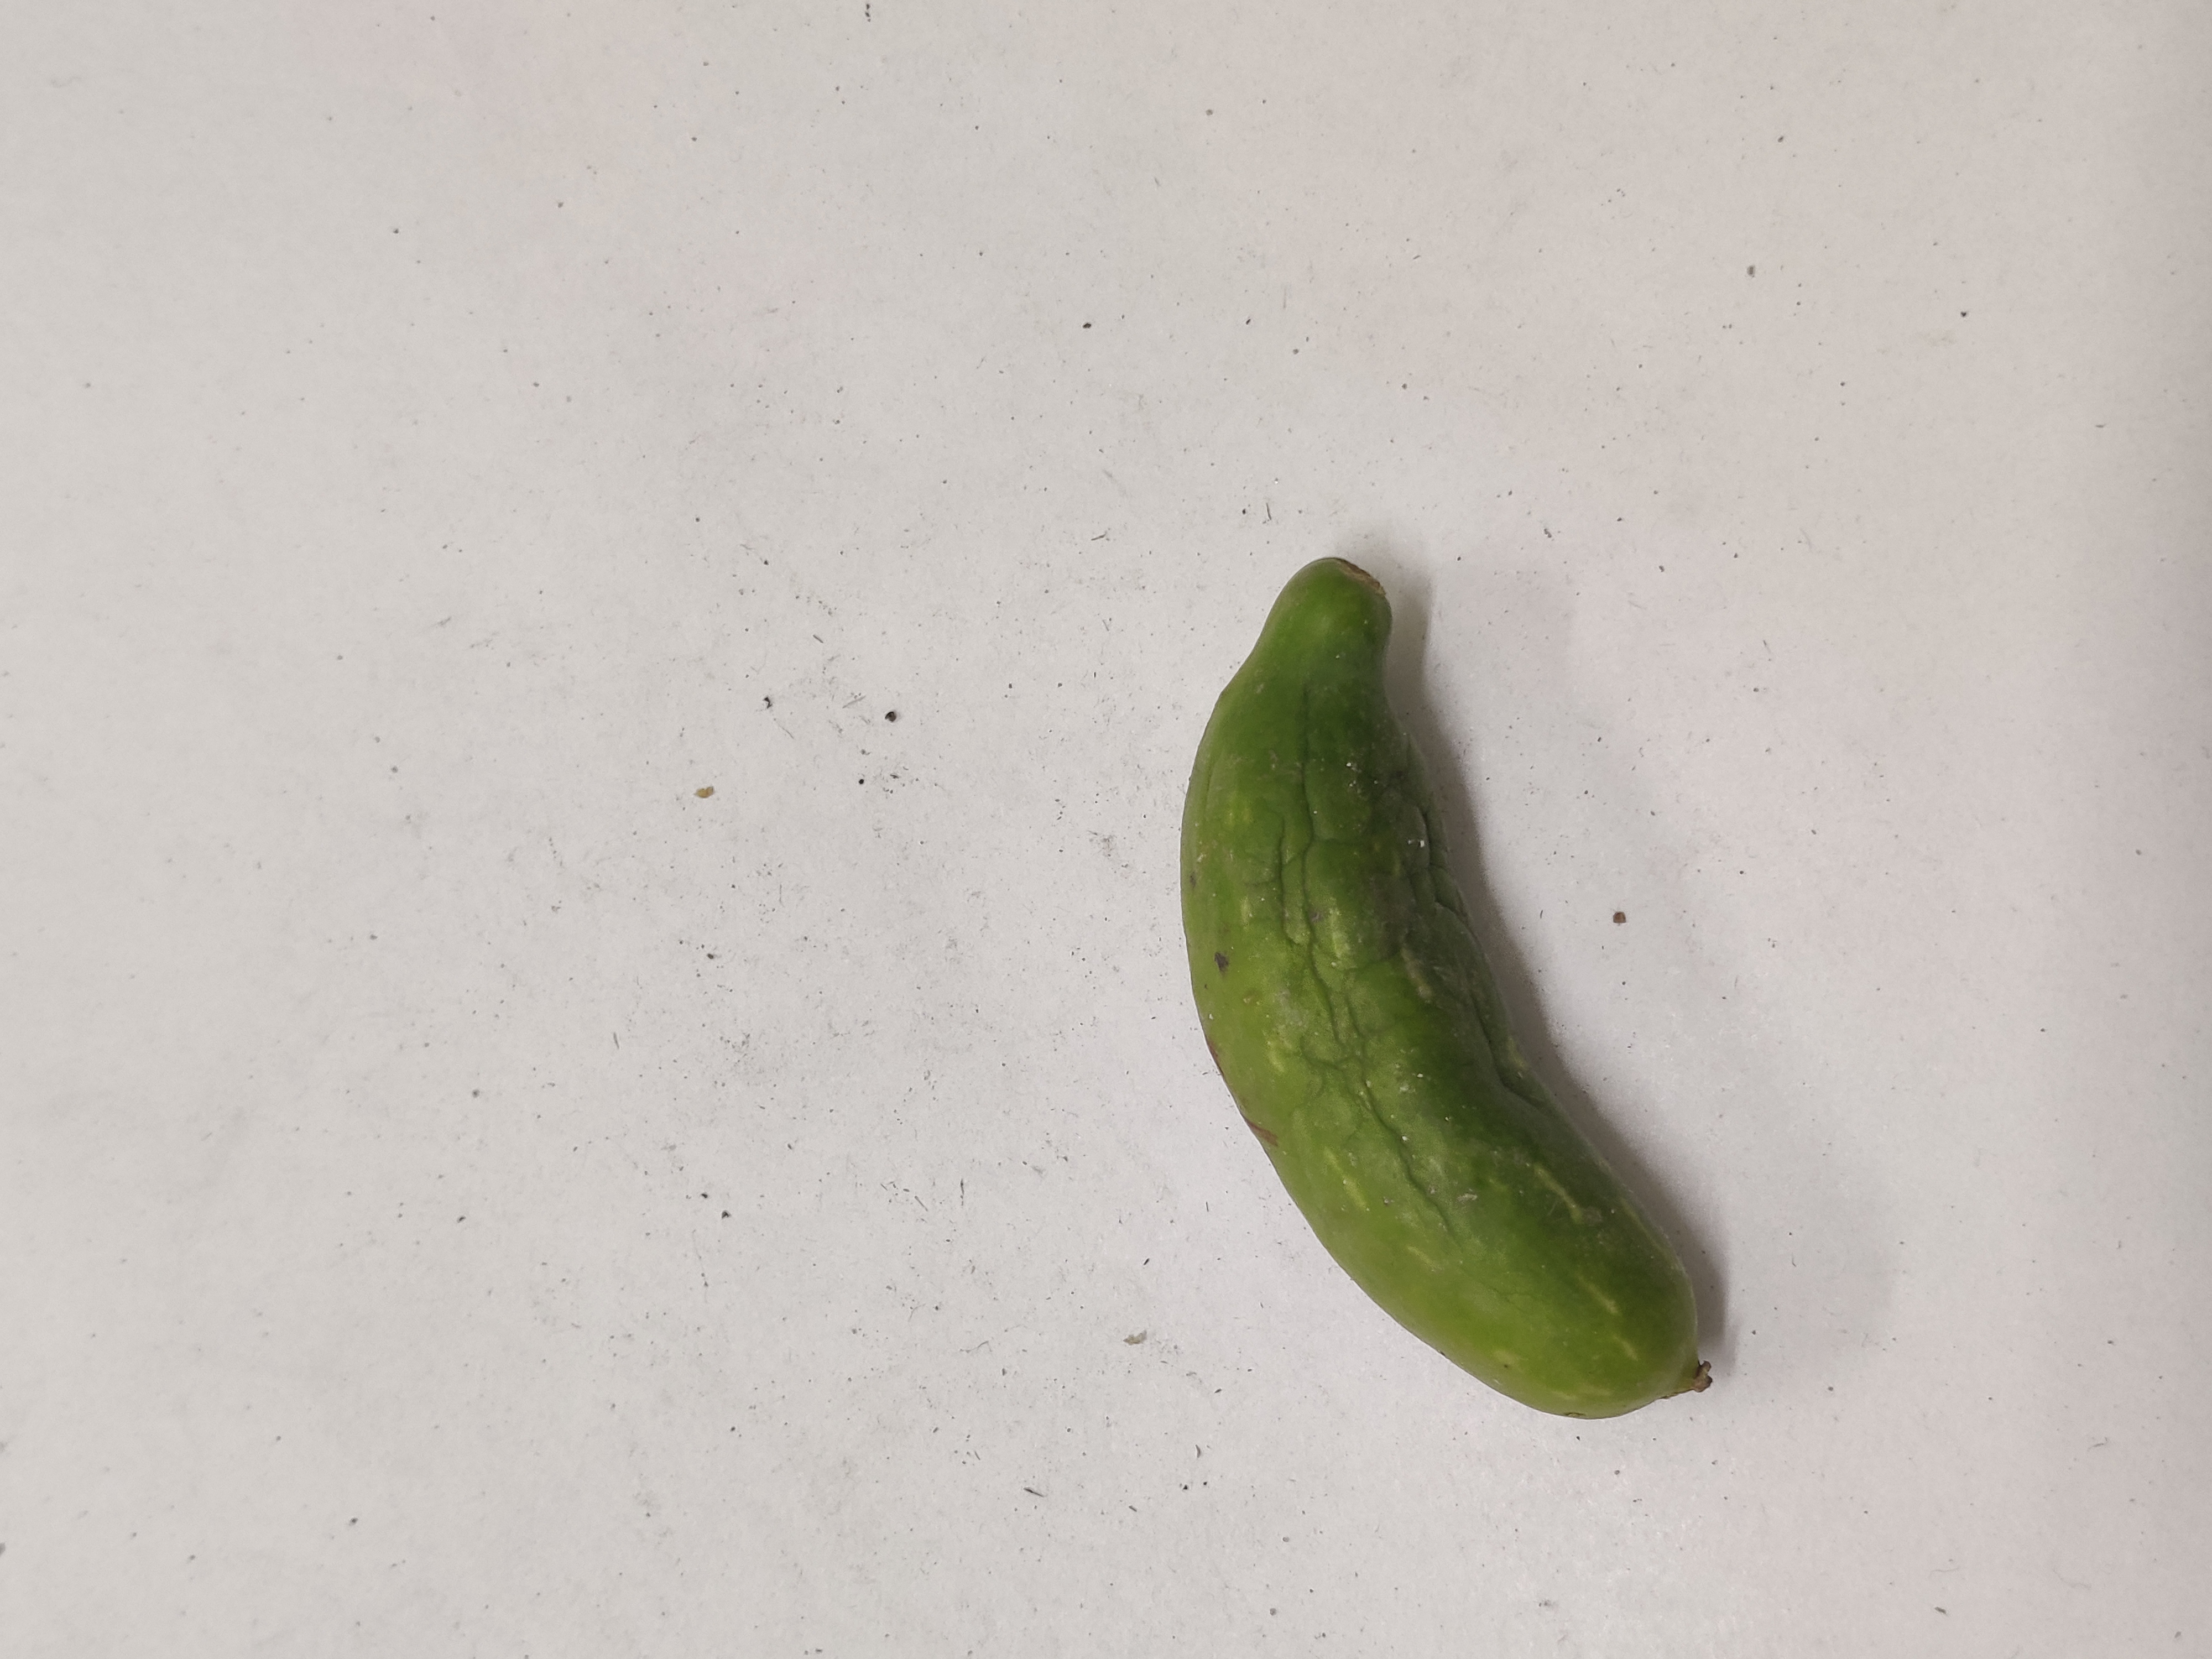
Crop: Ivy Gourd
Condition: Severely Damaged